Lutfali bey Behbudov

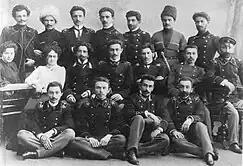
Lutfali bey among Muslim students in Saint Petersburg, 4th person from left in the middle, 1898

He attended St. Petersburg Technological Institute to be an engineer with a scholarship from Haji Zeynalabdin Taghiyev on the suggestion of Alimardan bey Topchubashov. Due to his participation in mass student riots, he was expelled from the institute, but later reinstated, finally graduating in 1904. After returning to Caucasus, he first started working at the Baku customs department, and also taught theoretical mechanics at the ship mechanics course for Caucasus and Mercury. He became a collegiate assessor like his father and was awarded the Order of St. Stanislaus of the 3rd class in 1908.